Jane Inglis Clark

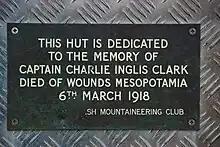
Memorial plaque on the door of the CIC Hut

Inglis Clark was a keen hillwalker who discovered rock climbing in 1897. With a natural aptitude for climbing difficult routes, from 1897 to 1904, Inglis Clark was part of six first ascents on Ben Nevis. She was proud to be a pioneer and was keen to encourage other women to take up mountaineering.